Polyvalente de l'Érablière

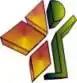

The Polyvalente de l'Érablière (or also called École Secondaire de l'Érabliere; English translation: Maple Tree High School) is a french language public high school located in Gatineau, Quebec. It is located in the Côte d'Azur/Limbour district of the Gatineau sector at the intersection of rue de Cannes and Boulevard la Verendrye.